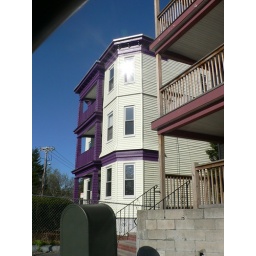
Drove by this house on the way home from the JFK Library